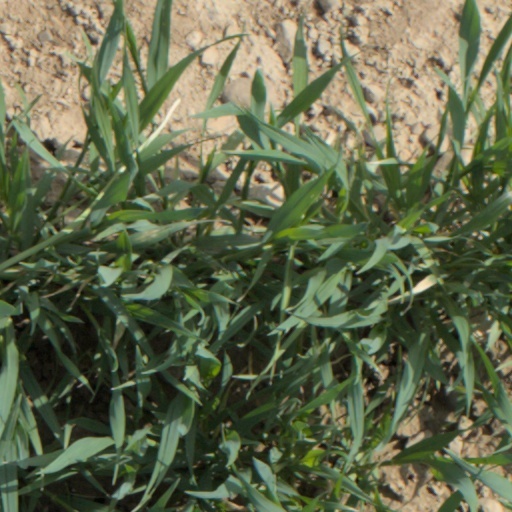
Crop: wheat